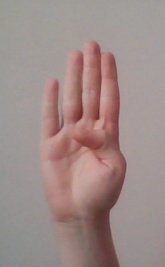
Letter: kaaf